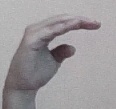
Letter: jeem